State Library Victoria

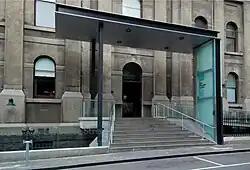
Entrance to the Wheeler Centre on Little Lonsdale Street

In 1909, most of the remaining Intercolonial Exhibition buildings were closed and the Great Hall was demolished. On part of the land they occupied, Baldwin Spencer Hall was built (now the "Russell Street Welcome Zone"), and work began on the library's famed Domed Reading Room. Opened in 1913, it was designed by Bates, Peebles and Smart, the successor to Joseph Reed's firm, now known as Bates Smart. Its construction led to much less use of Queen's Hall, which led to it becoming the home of a reborn I&T Museum in 1915.